ITV Tyne Tees

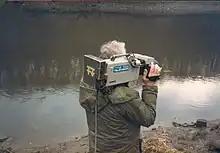
Tyne Tees cameraman on the banks of the River Wear in 1982.

Following his report, Pilkington prompted the government to impose a levy on ITV's revenue, the effects of which were heightened by a recession in 1970 when revenue had declined by 12 percent in real terms. Despite a reduction of the levy, Tyne Tees was one of the contractors facing collapse. To ensure Tyne Tees' survival, the ITA allowed it to affiliate with Yorkshire Television under a joint management company named 'Trident Television'. The third 'prong' of Trident was intended to be Anglia Television, but the IBA ruled out their involvement. Trident Television was formed in March 1969 as a joint venture to sell advertisements for Tyne Tees and Yorkshire. Yorkshire and Tyne Tees then came under Trident's ownership on 1 January 1974. Peter Stanley Paine, Director of the broadcaster's holding company Trident, was appointed managing director of Tyne Tees Television in 1974.